Kyodo Tsushin Hai

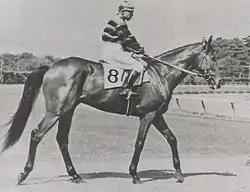
Tokino Minoru, after whom the race is named

The Kyodo Tsushin Hai (Tokinominoru Kinen) (Japanese 共同通信杯, "kyōdō tsūshin hai") is a Grade 3 horse race for three-year-old Thoroughbreds run in February over a distance of 1800 metres at Tokyo Racecourse. Officially known as the Kyodo Tsushin Hai, the race is named in honour of the undefeated racehorse Tokino Minoru.